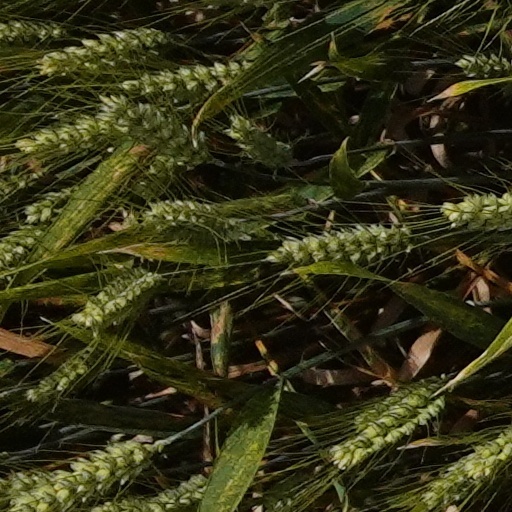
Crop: wheat